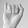
ASL letter: I